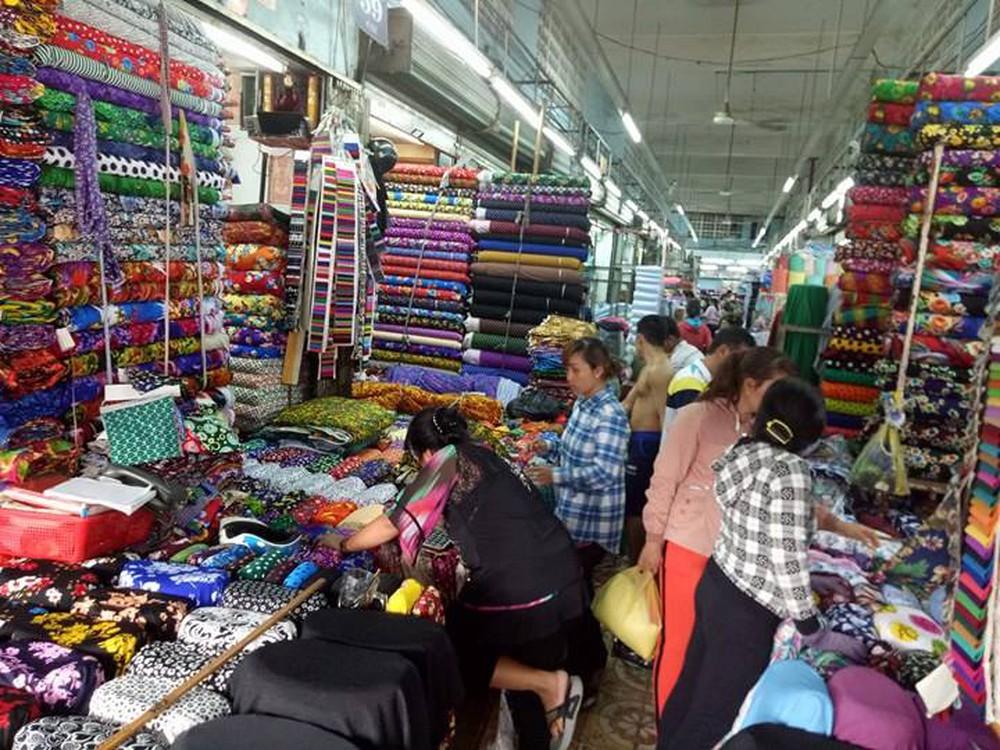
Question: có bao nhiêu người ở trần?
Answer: có một người ở trần